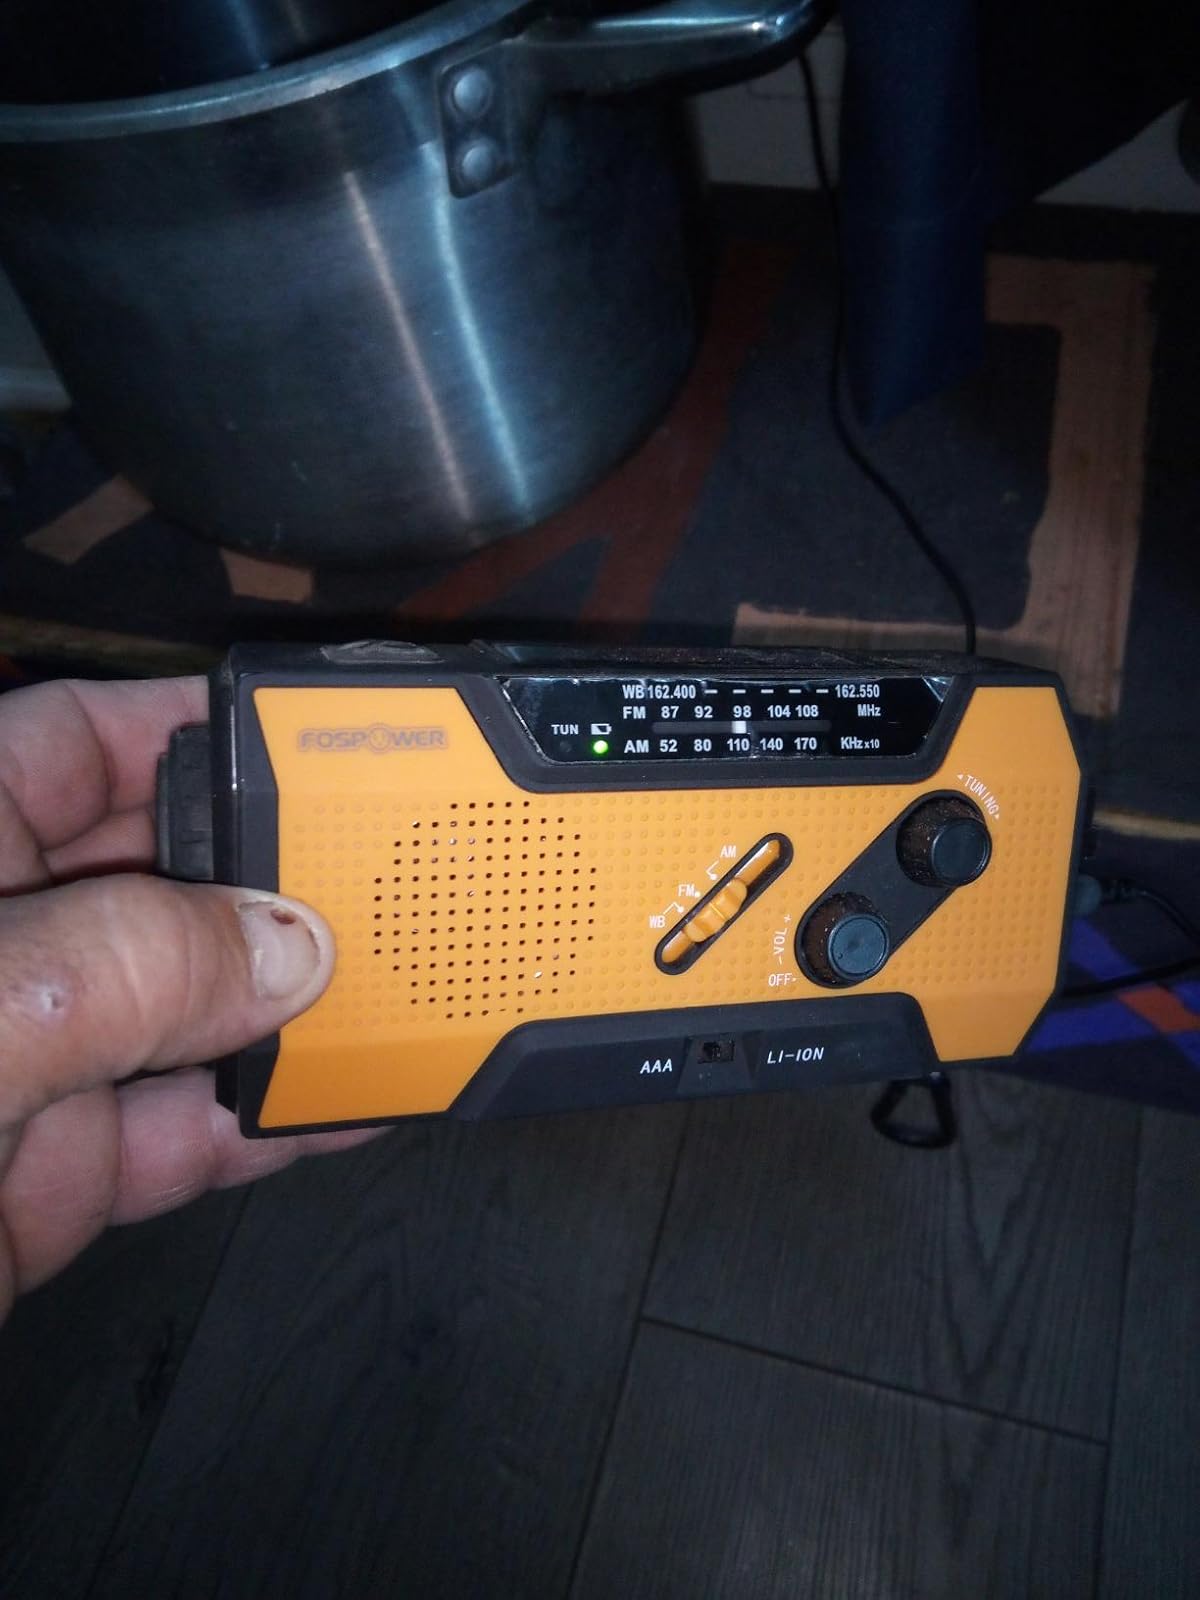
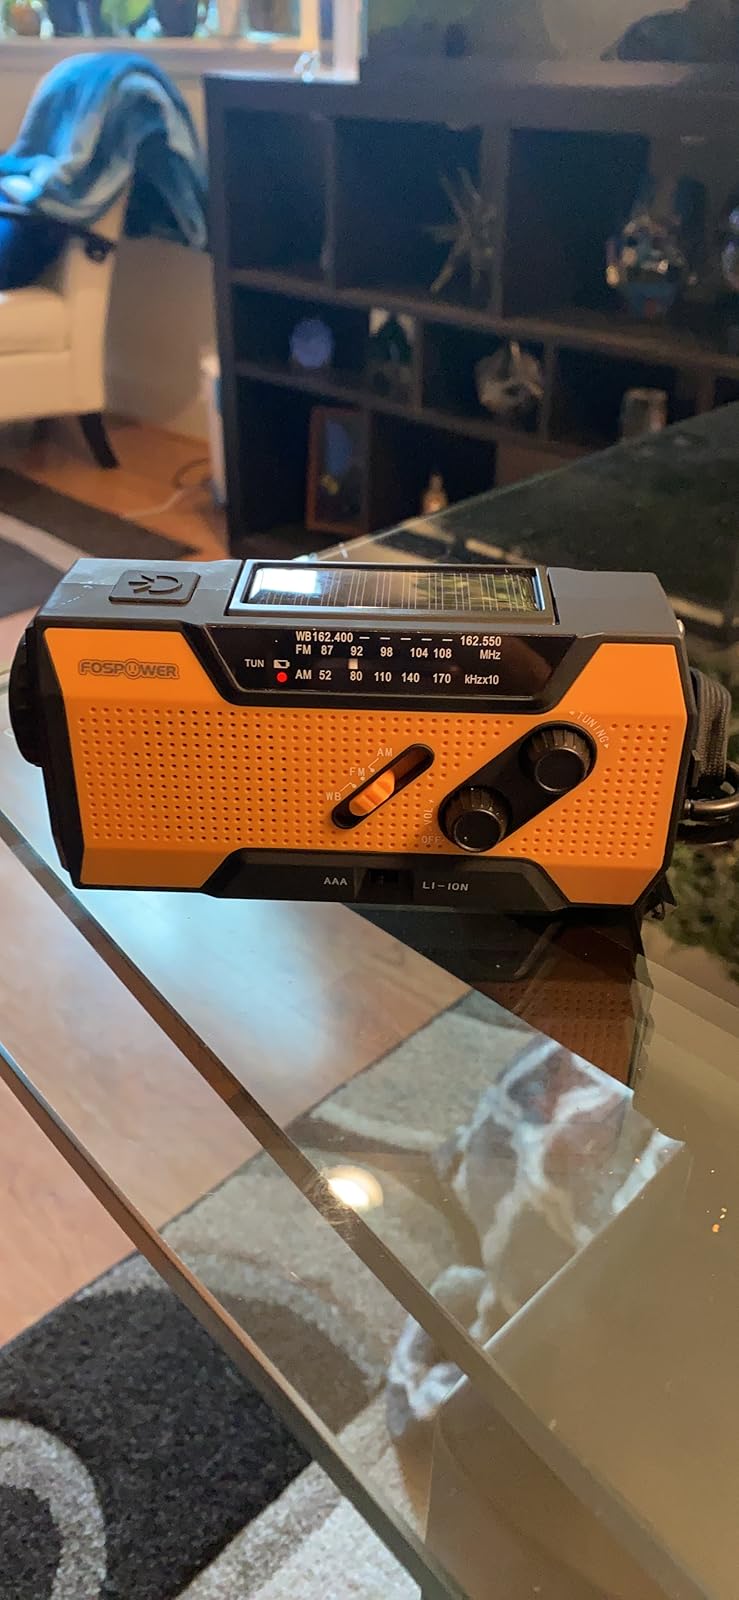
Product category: radio
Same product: yes